Wattenberg Gas Field

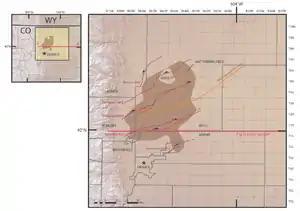
Location of the Wattenberg Gas Field, Colorado

The Wattenberg Gas Field is a large producing area of natural gas and condensate in the Denver Basin of central Colorado, USA. Discovered in 1970, the field was one of the first places where massive hydraulic fracturing was performed routinely and successfully on thousands of wells. The field now covers more than 2,000 square miles between the cities of Denver and Greeley, and includes more than 23,000 wells producing from a number of Cretaceous formations. The bulk of the field is in Weld County, but it extends into Adams, Boulder, Broomfield, Denver, and Larimer Counties.